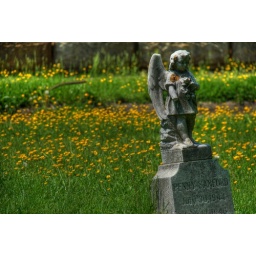
Penny stands in the field of spring flowers at Prospect Hill Cemetery in NE Washington DC.